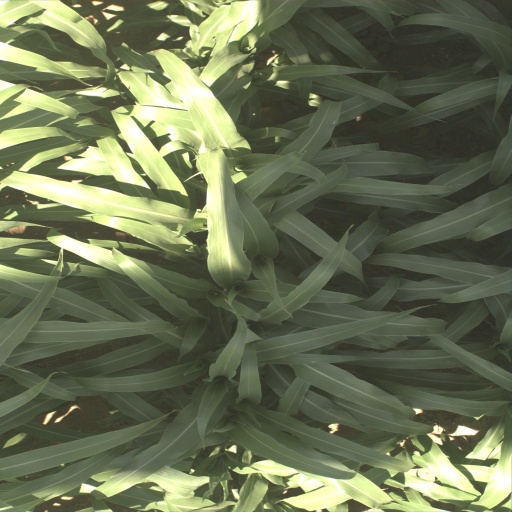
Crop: sorghum